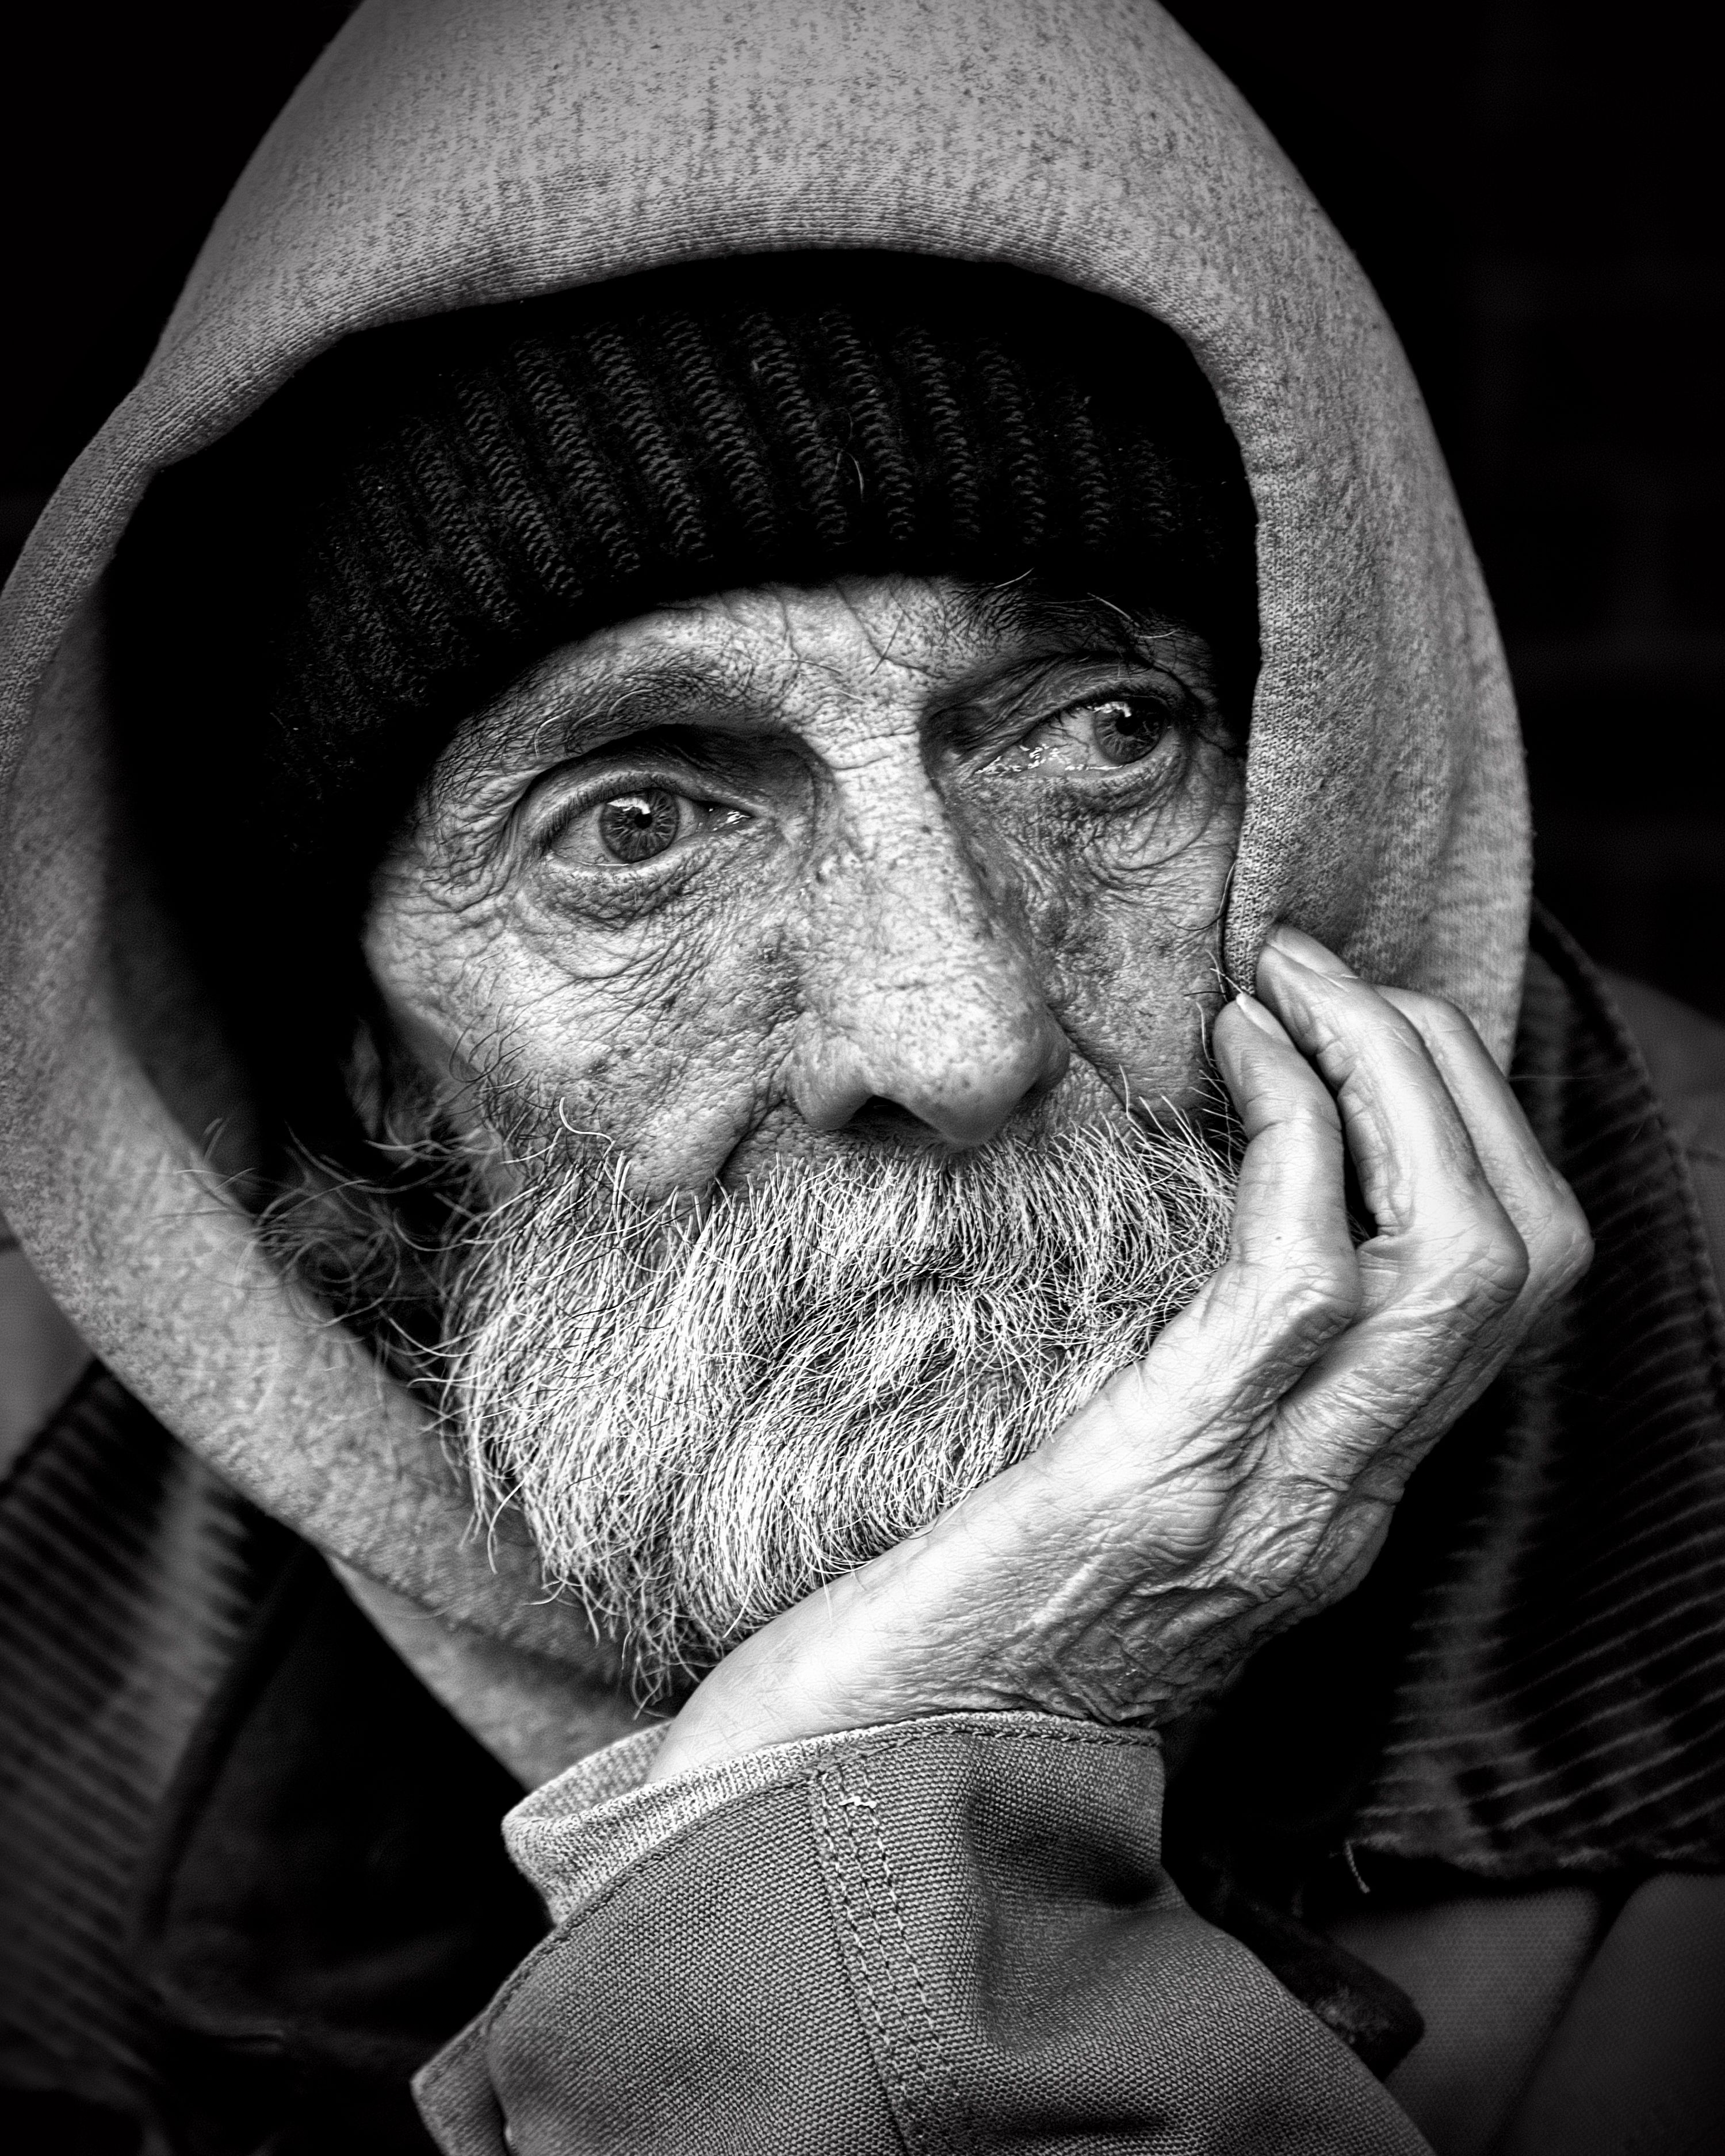
Portrait style: Real Portrait